I Shot Billy the Kid

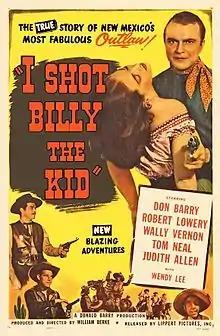

I Shot Billy the Kid is a 1950 American Western film directed by William Berke for Lippert Pictures.